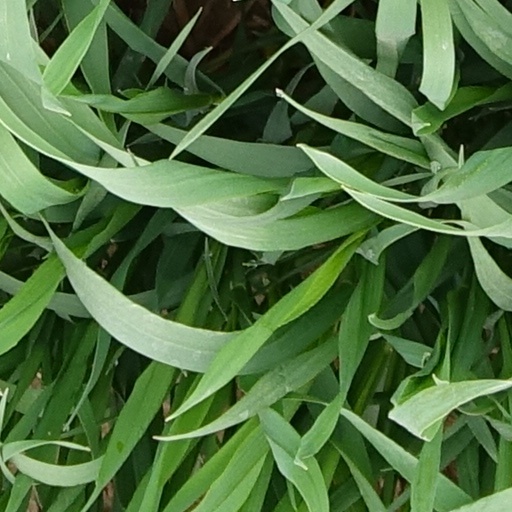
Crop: wheat